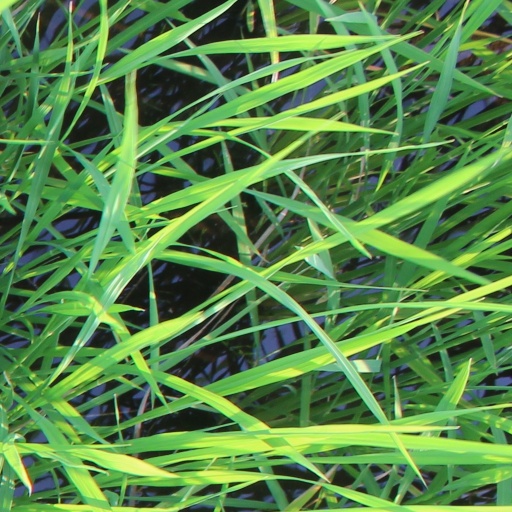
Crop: rice